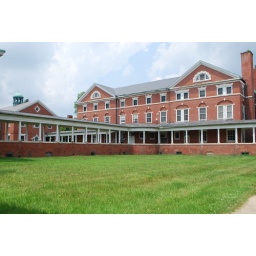
Exterior of Springfield Hospital. The green of the grass is so reassuring against the blue sky that it was truly spring.